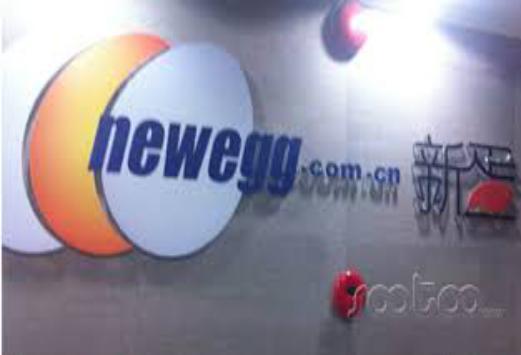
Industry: Others